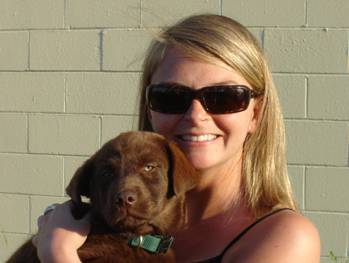
Label: dog